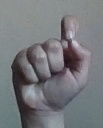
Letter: fa